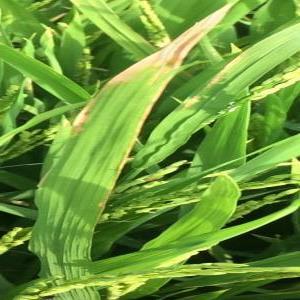
Disease: Bacterialblight